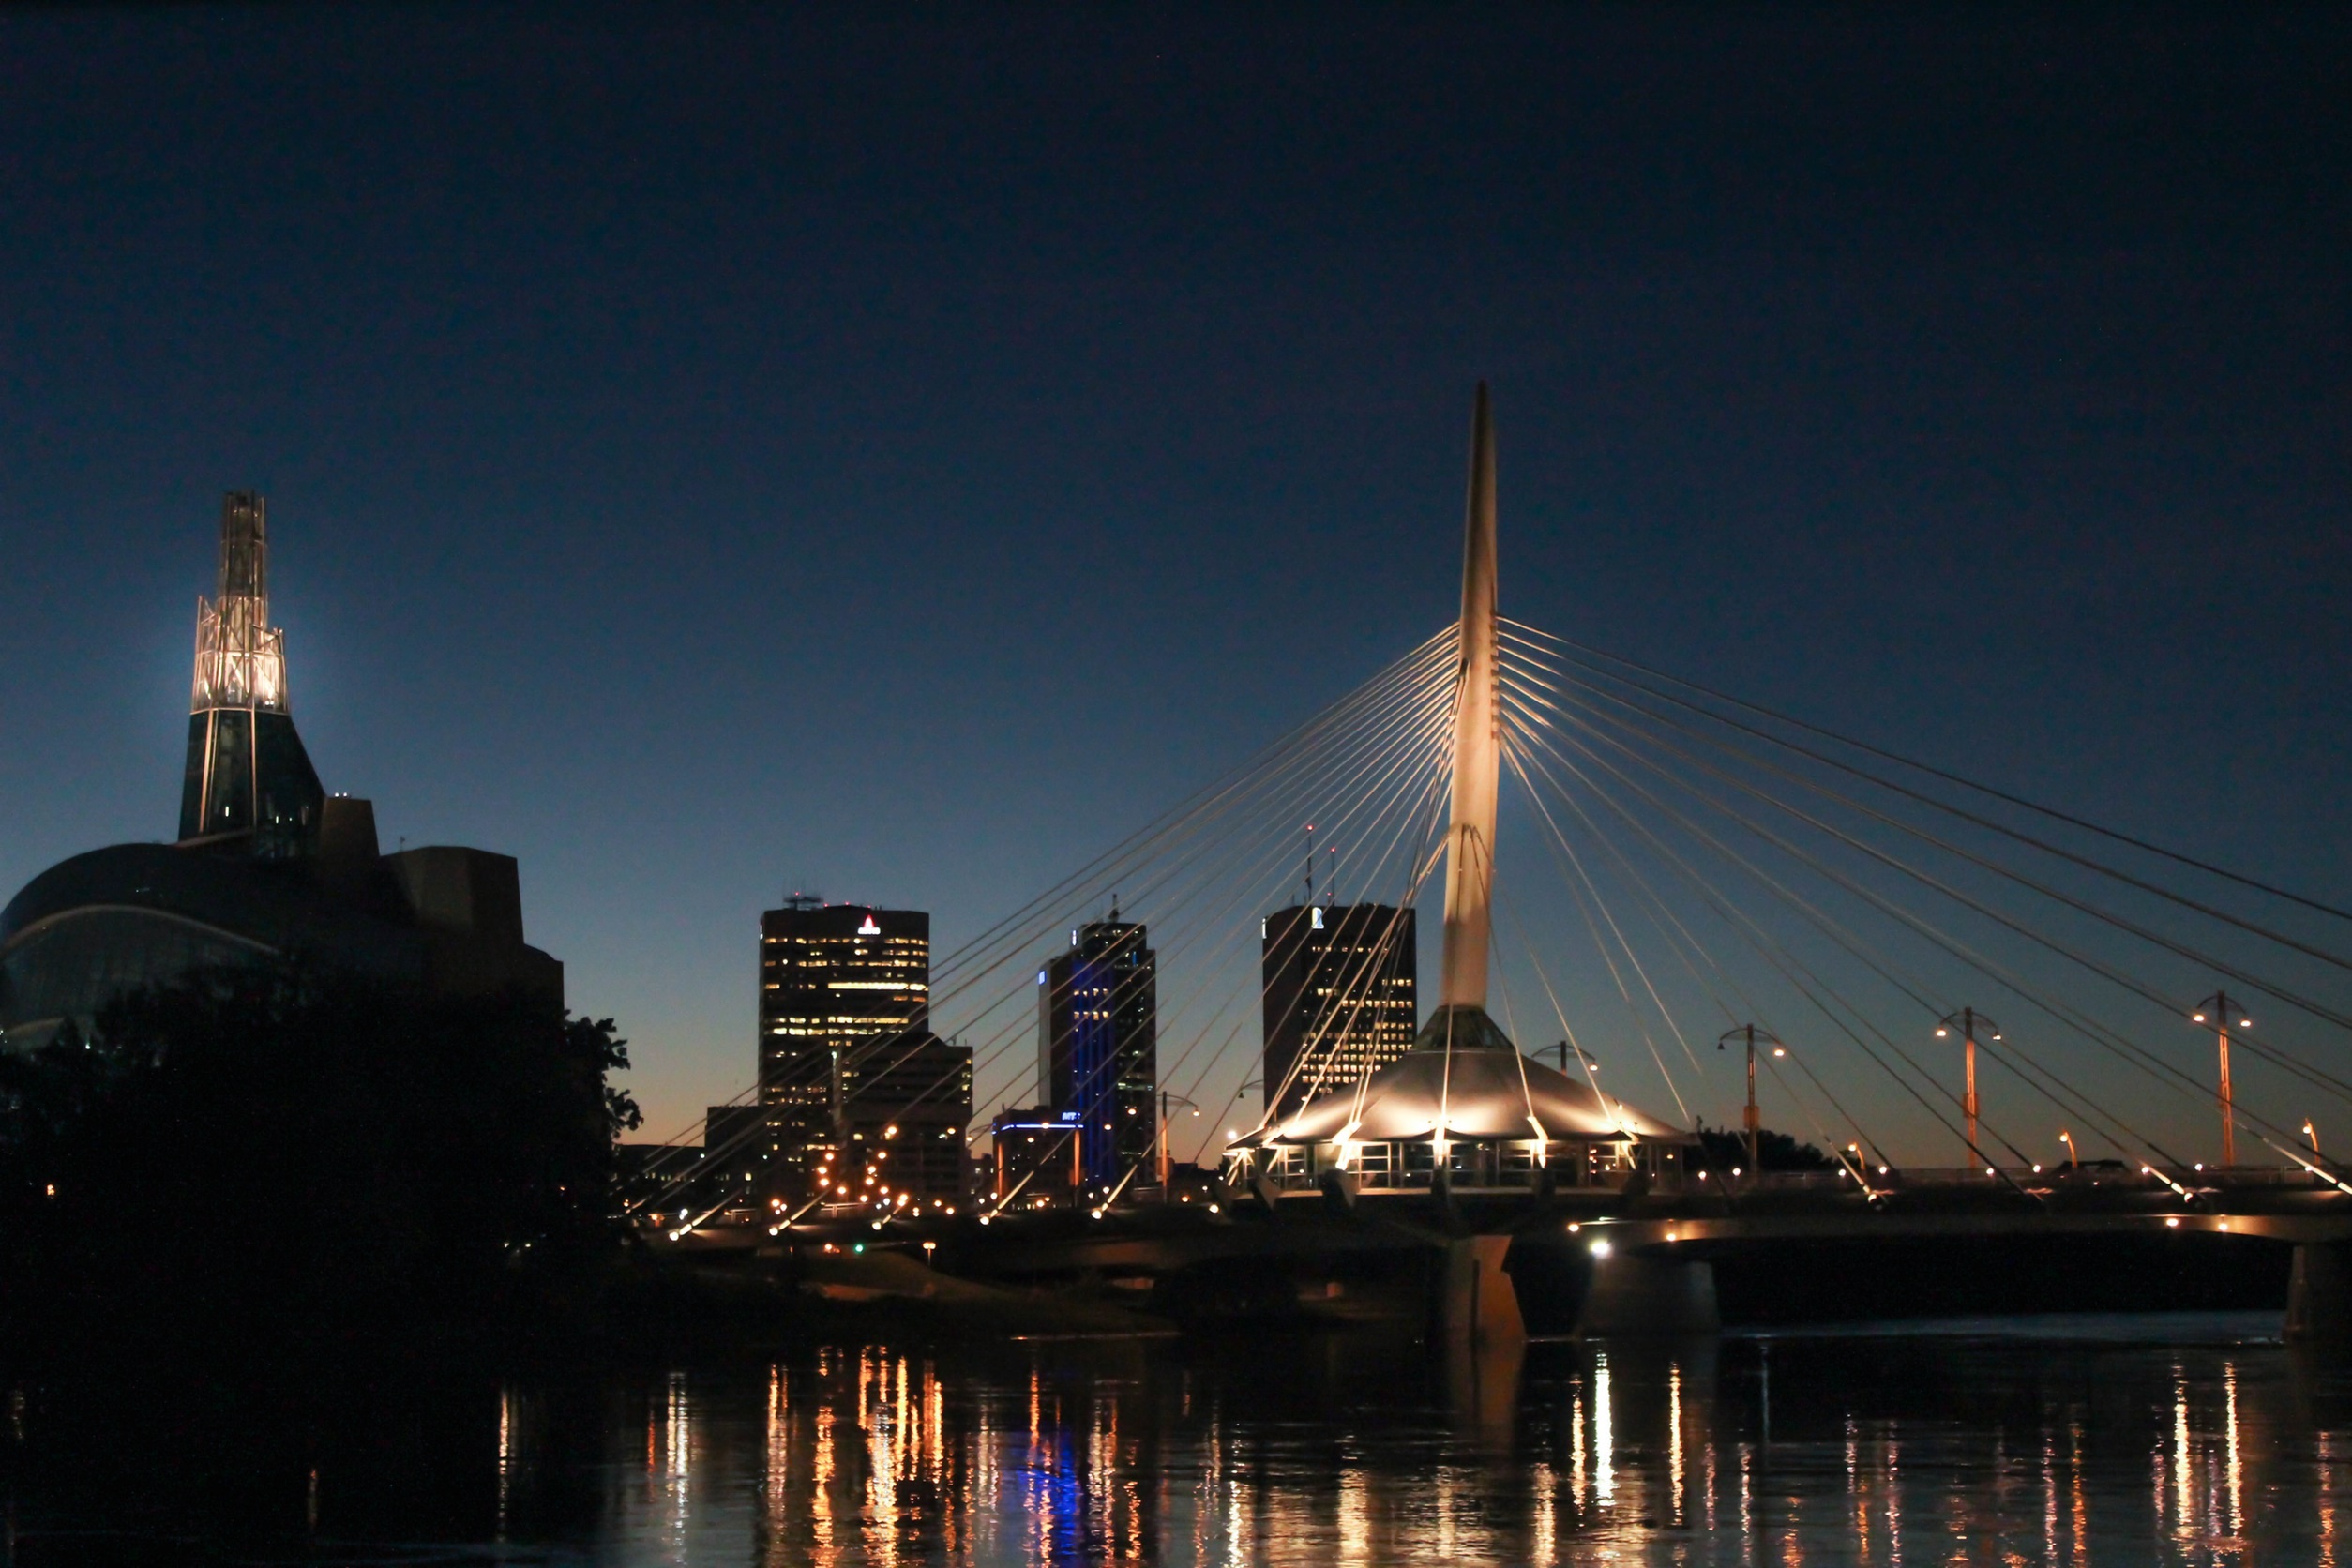
water, horizon, architecture, sky, bridge, skyline, night, city, skyscraper, cityscape, dark, dusk, evening, reflection, tower, landmark, lights, buildings, towers, human settlement